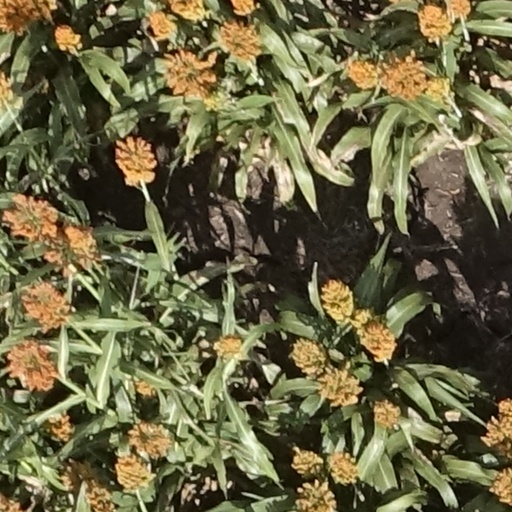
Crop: sorghum